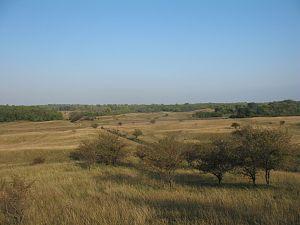
Les aires naturelles protégées de Serbie couvrent une superficie de 5 443 km², soit environ 6 % du territoire du pays.
Pančevo est une ville de Serbie située dans la province autonome de Voïvodine. Au recensement de 2011, la ville intra muros comptait 76 203 habitants et son territoire métropolitain, appelé Ville de Pančevo, 123 414.